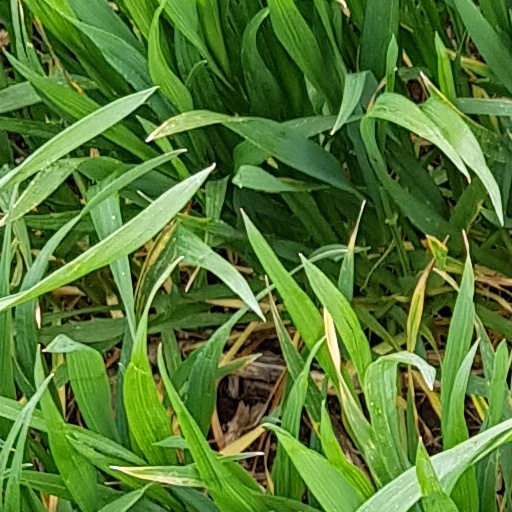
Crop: wheat